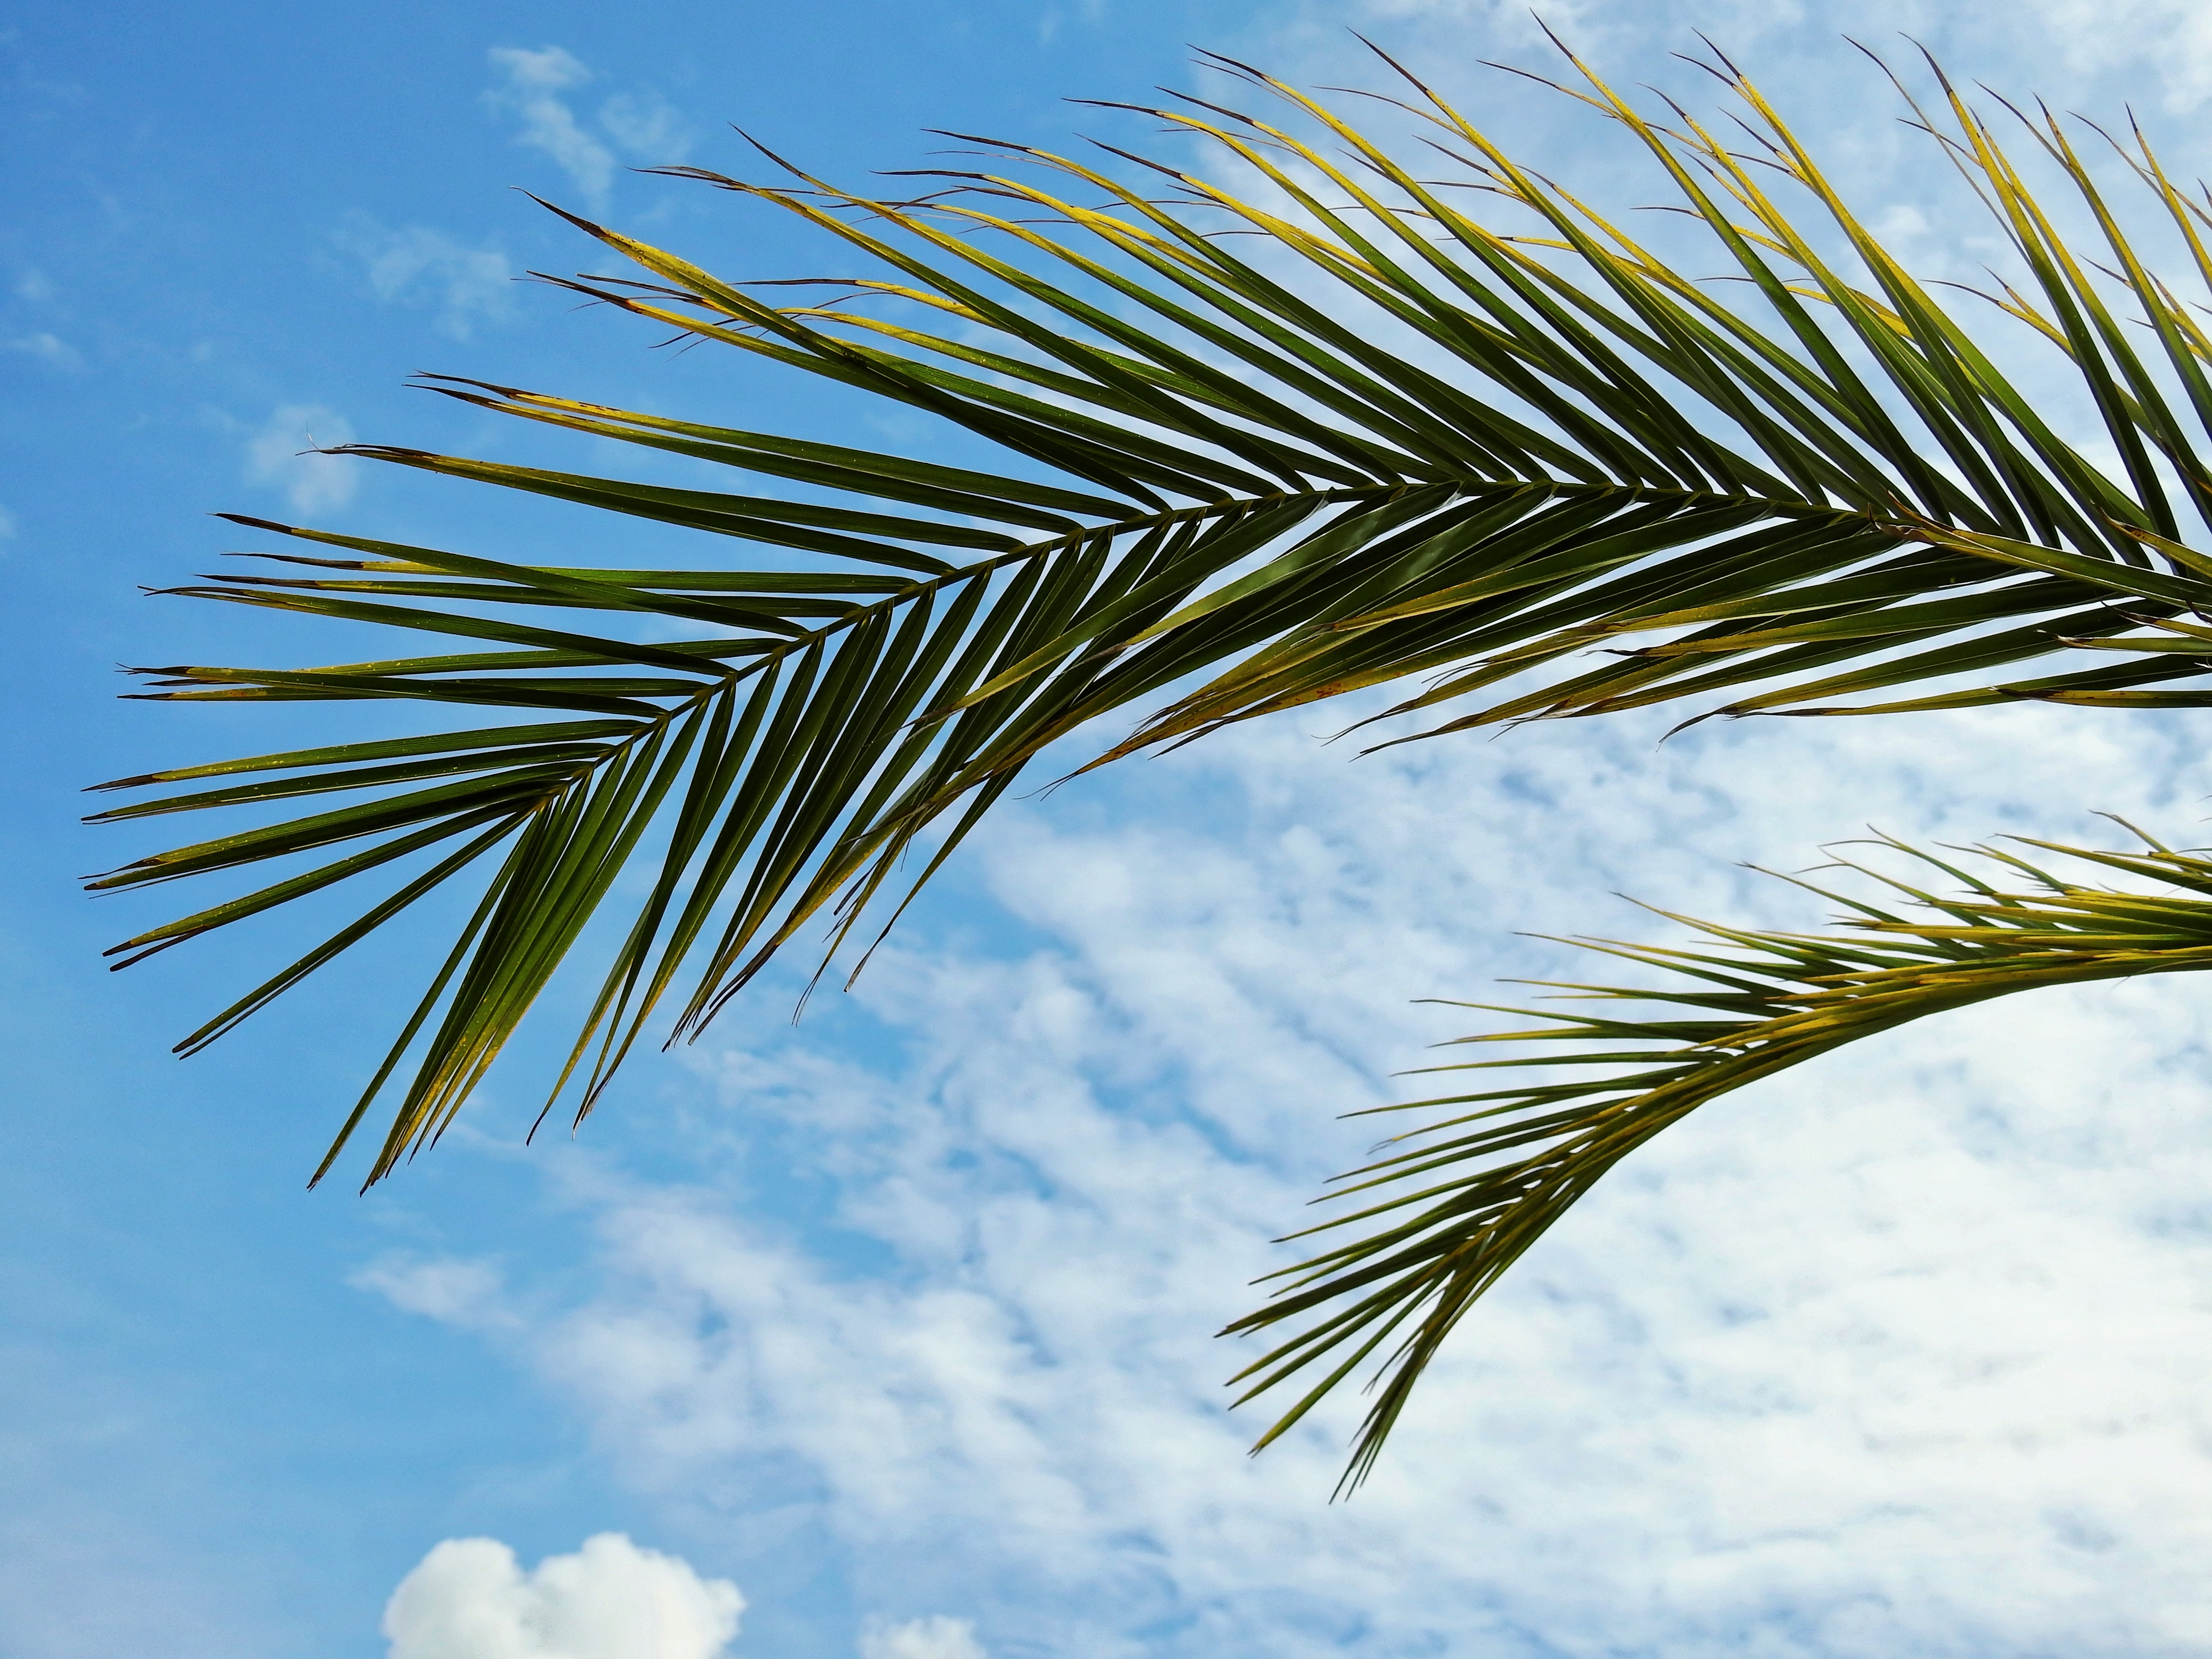
beach, sea, tree, grass, branch, plant, sky, sun, sunlight, leaf, flower, lake, wind, summer, swim, green, palm, holiday, botany, fir, twig, leaves, background, spruce, caribbean, flowering plant, south sea, palm leaf, grass family, plant stem, woody plant, land plant, arecales, palm family